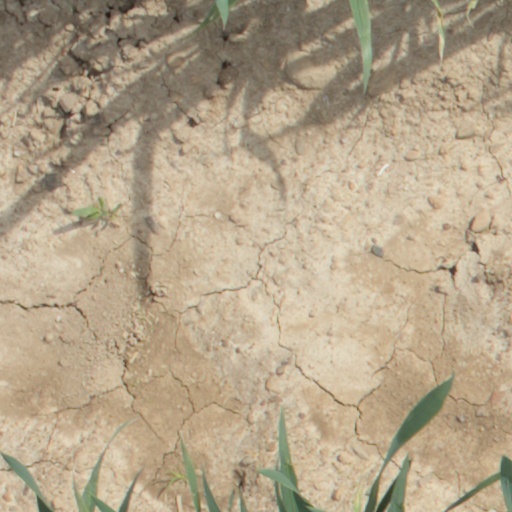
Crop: wheat